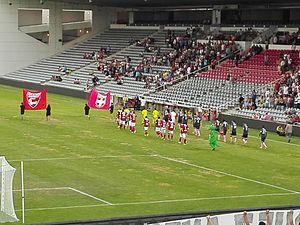
Entrée des joueurs lors du match opposant le Nîmes Olympique et Évian-Thonon-Gaillard au Stade des Costières pour le compte de la première journée de Ligue 2 de la saison 2015/2016.
La saison 2015-2016 du Nîmes Olympique est la vingt-huitième saison de l'histoire du club gardois en championnat de France de deuxième division, la quatrième consécutive au sein de l'antichambre de l’élite du football français.